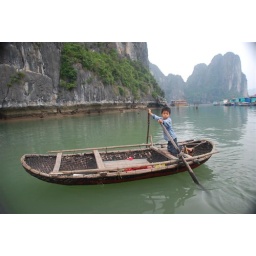
Young local boy getting around his home territory.